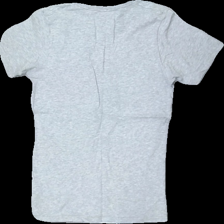
View: back
Type: T-shirt
Category: Ladies
Brand: Not in the list
Brand text on label: legend
Colors: Grey, Orange, White, Black, Brown
Material: 100% bomull
Pattern: Other
Cut: C-collar
Size: M
Season: All
Price range: 50-100
Recommended usage: Reuse
Description: t-shirt med tryck